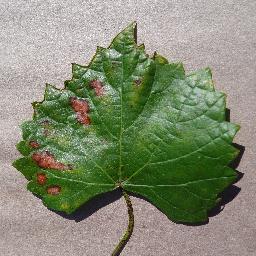
Label: Grape___Esca_(Black_Measles)